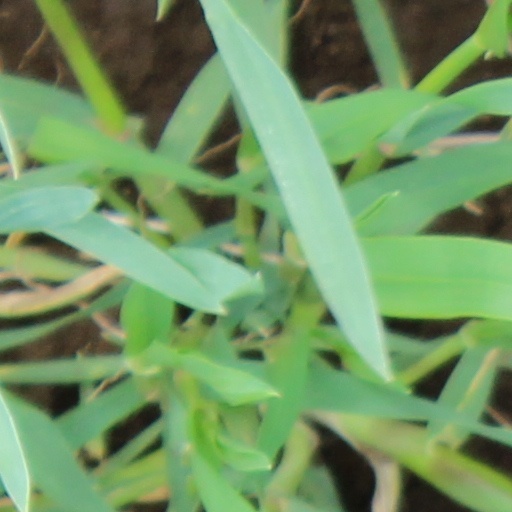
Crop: wheat